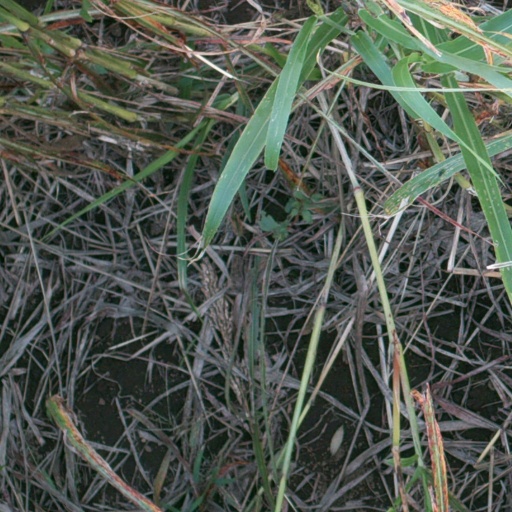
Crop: sorghum